Assumption of the Virgin (Reni, Castelfranco Emilia)

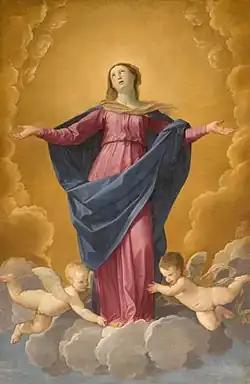
"Assumption of the Virgin" (1627) by Guido Reni

Assumption of the Virgin is a 1627 oil on canvas painting by Guido Reni in the church of Santa Maria Assunta in Castelfranco Emilia. A later version is now in Lyon, whilst another is in the Alte Pinakothek in Munich, whilst treatments of the Immaculate Conception are now in San Biagio in Forlì and the Metropolitan Museum of Art in New York.